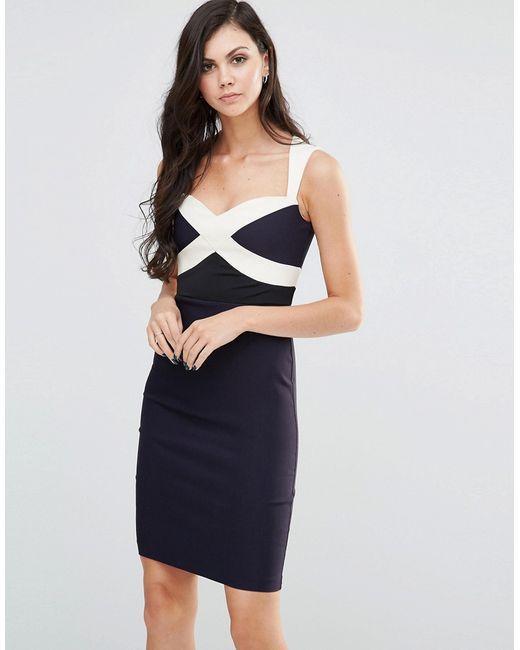
Schwarzes Kleid, mit weißen Details, eng am Körper anliegend, modern und elegant, ärmellos, elastischer Baumwollstoff, kurz über den Knien, ideal für Cocktailpartys